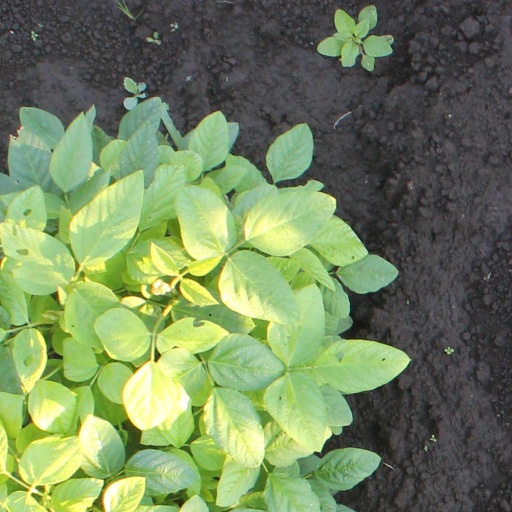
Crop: soybean